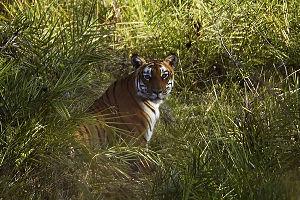
Les Ghats occidentaux ou Sahyadrī sont une chaîne de montagne ; ils bordent le plateau du Deccan dans l'Ouest de l'Inde, et le séparent de l'étroite plaine côtière de la mer d'Arabie. De par sa richesse naturelle cette région est classée comme un point chaud de biodiversité par Conservation International.